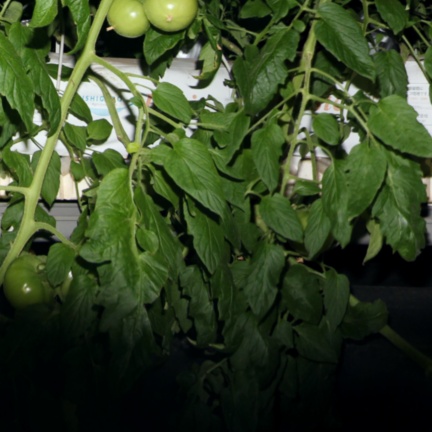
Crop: tomato